Jug in the Form of a Head, Self-Portrait

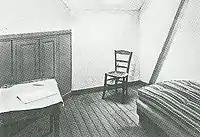
Photograph of the empty chair in van Gogh's room at the Auberge Ravoux in Auvers.

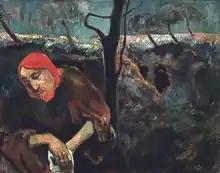
"Christ in the Garden of Olives", Gauguin, 1889. Note the red hair of the Christ / Gauguin self-portrait hybrid, the colour of which has been described as "supernaturally red", and as with the jug object directly evokes van Gogh.

There is no conclusive evidence that the unpredictable Gauguin attacked his equally temperamental friend that day.